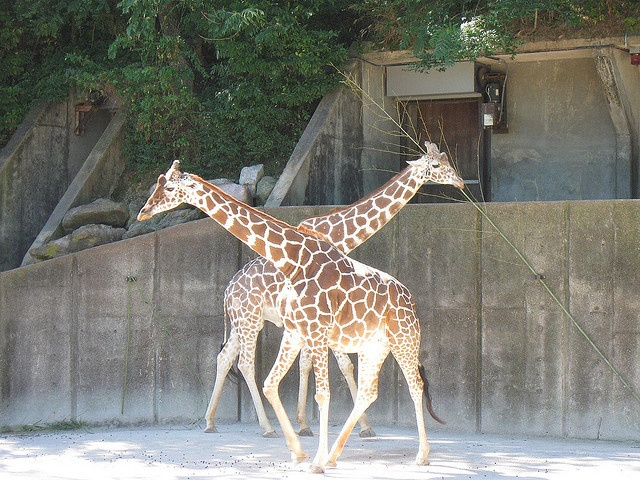
Two giraffes near each other in an enclosure
Two giraffes standing in front of a concrete walled zoo exhibit.
The two giraffs are walking around the pen.
Giraffes in a zoo enclosure form an X with their necks
two giraffes crossing each other as they walk different directions